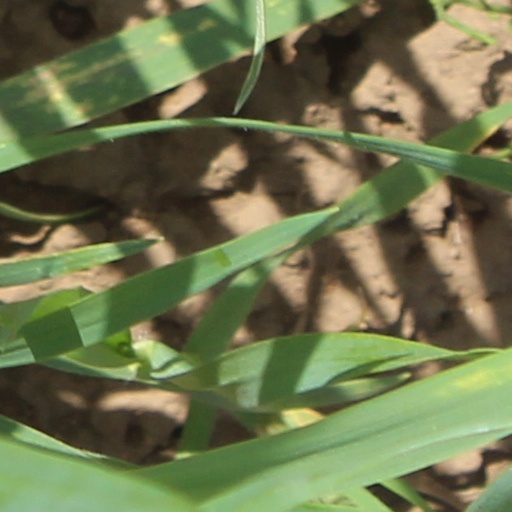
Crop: wheat